Hezar Dastan

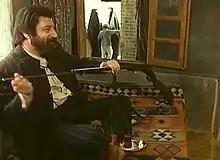
Jamshid Mashayekhi as Reza Khoshnevis (Tofangchi) during Qajar dynasty

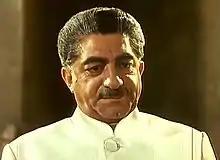
Ezzatolah Entezami as Khan -e- Mozaffar during Qajar dynasty

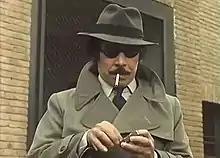
Davoud Rashidi as Moffatesh Shesh Angoshti

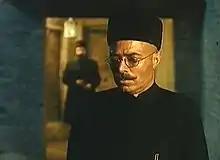
Ali Nassirian as Abolfath the Bookbinder

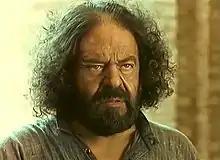
Mohammad-Ali Keshavarz as Shaban Ostadkhani (Ostekhani) during Qajar dynasty

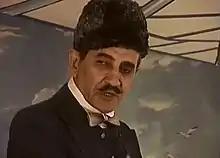

The show was censored numerous times before it was cleared for screening by Islamic organizations in Iran. There are many rumors that the censorship even got to the point that the show's ending was changed from a more politically charged one involving Adolf Hitler and Khan -e- Mozaffar's involvement in the Axis powers. The abrupt ending of the show (ending on a voice over narration to conclude a very complicated plot while Ali Hatami was known for writing very detailed stories) and the fact that many of the main characters seem to vanish midway into the story were both clues for this rumor. As more people told their memories of the production, it was obvious that many scenes were cut and the ending might have been one of them.